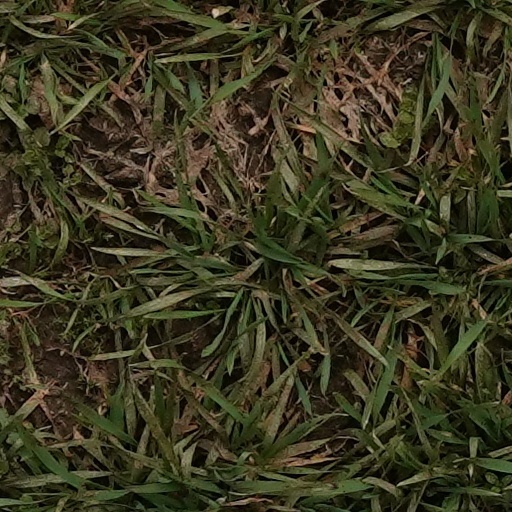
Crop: wheat